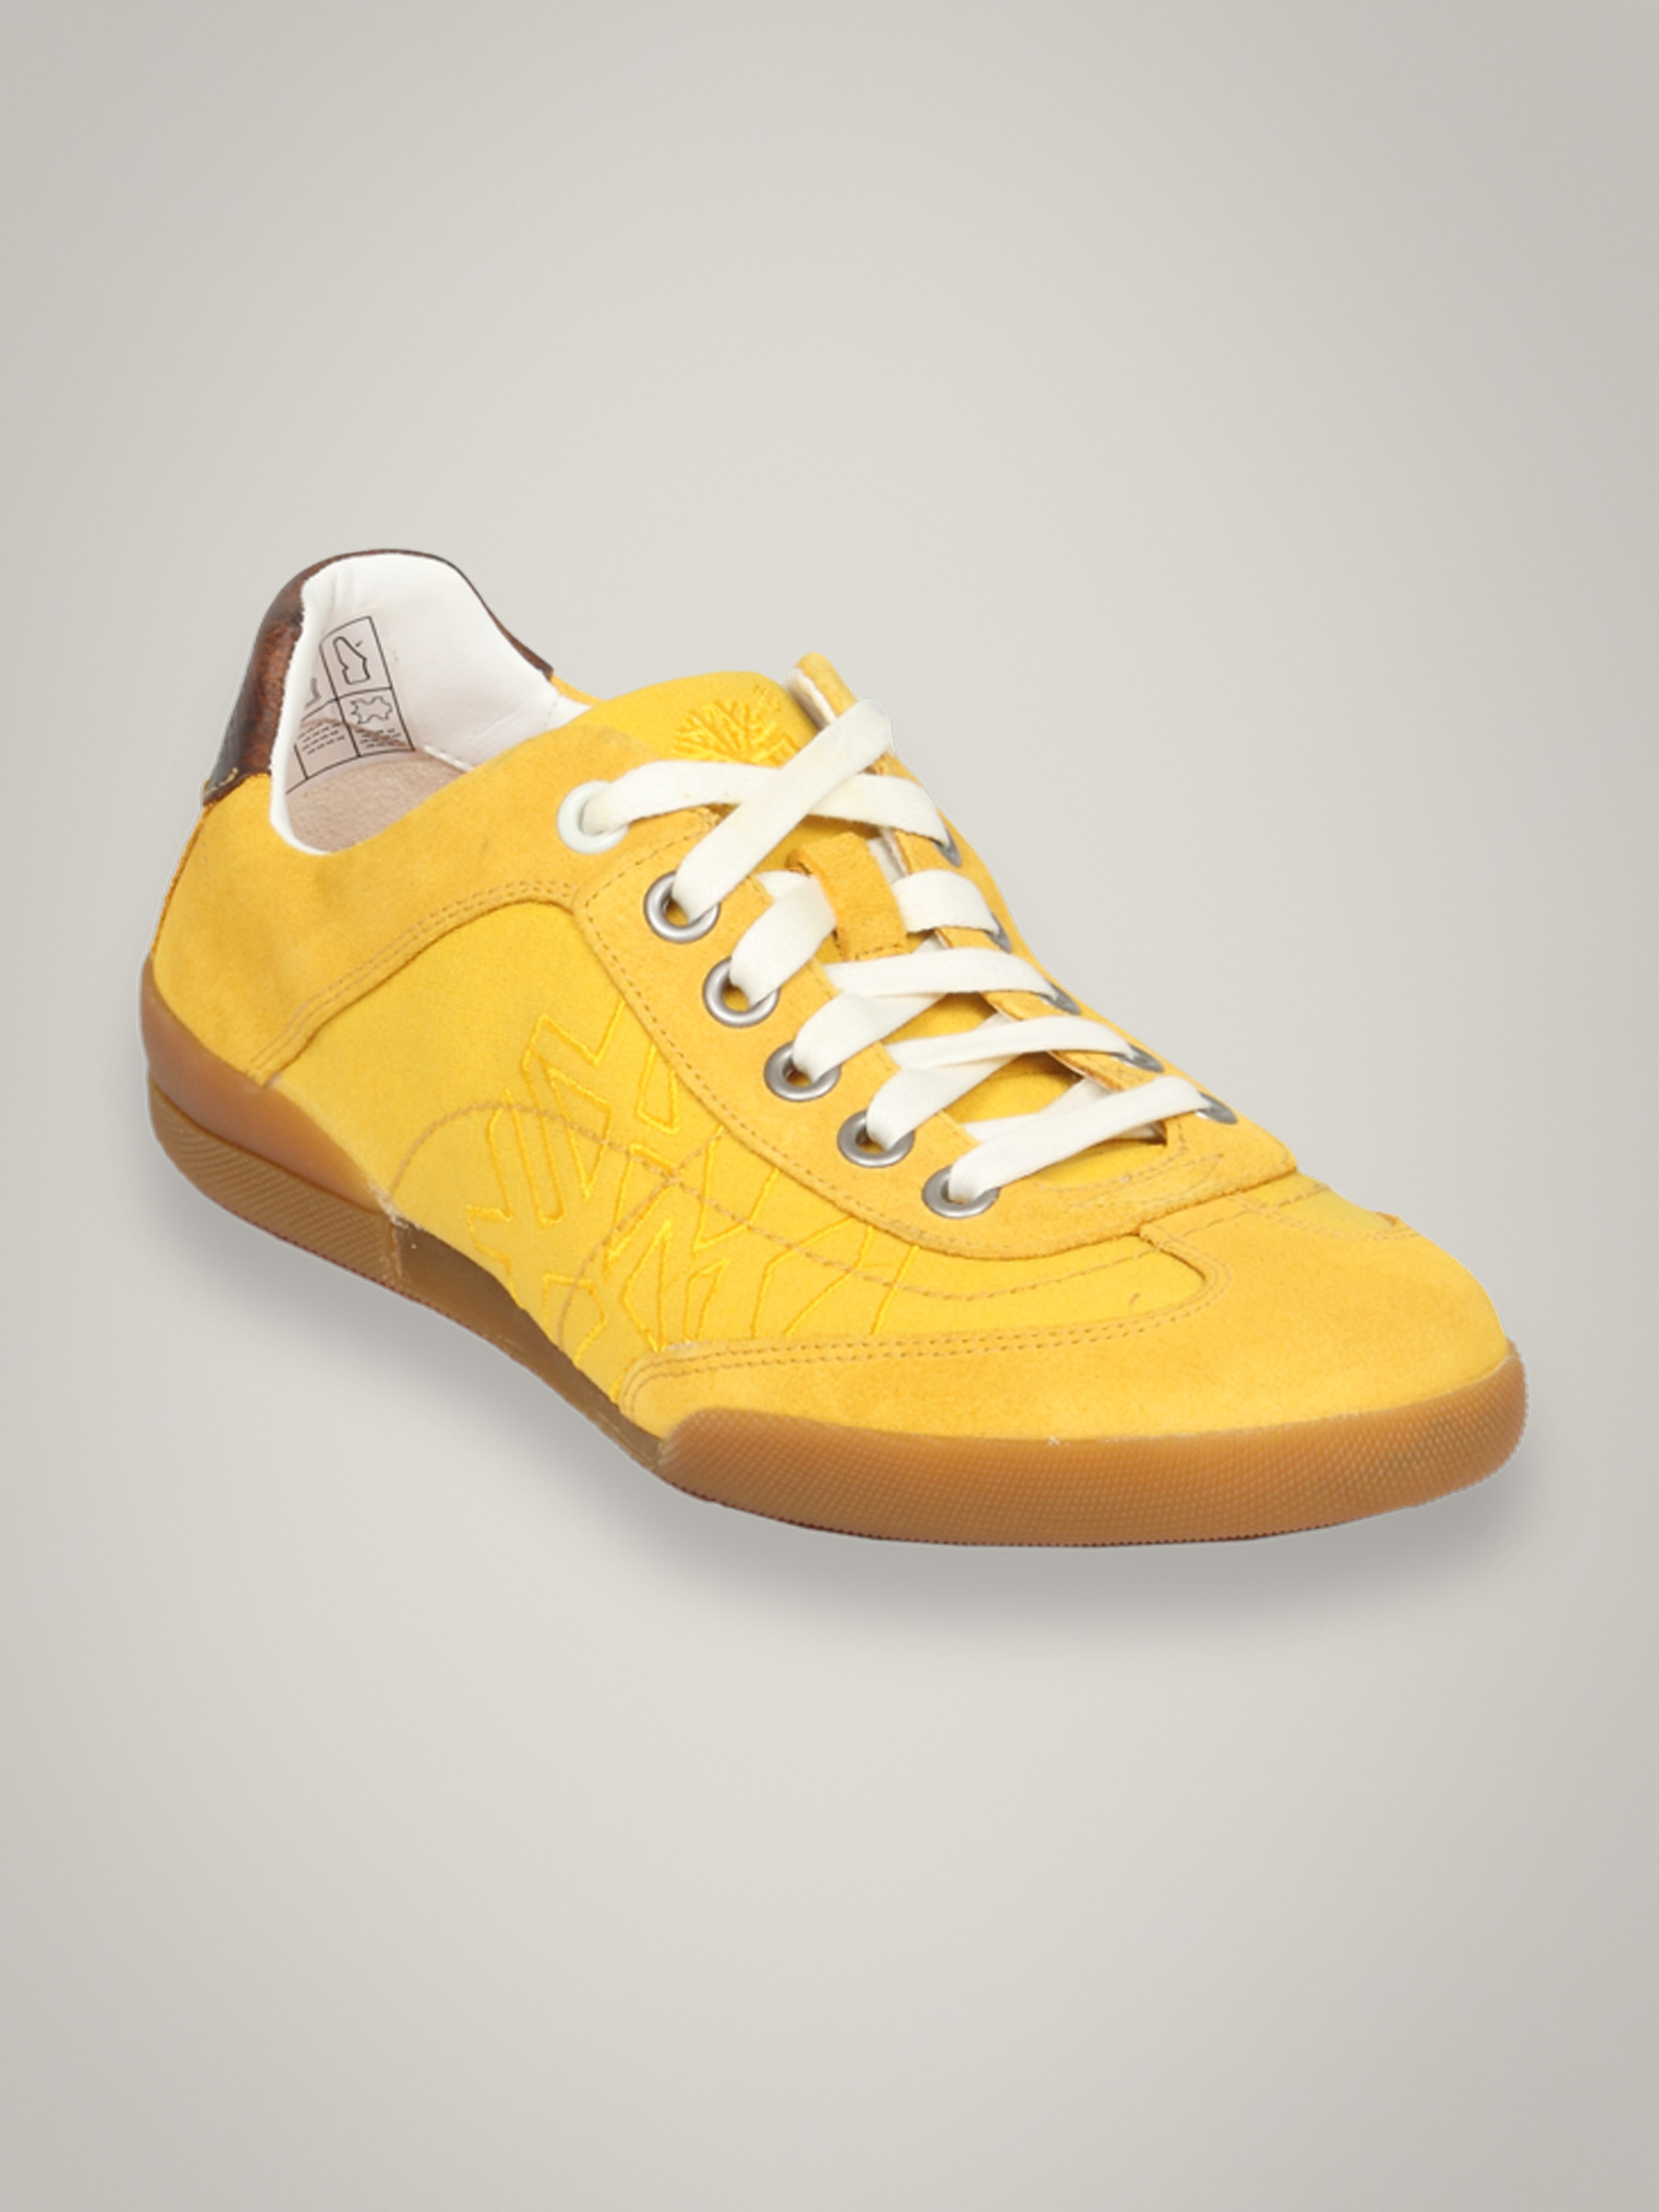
Timberland Men Ox Yellow Shoe
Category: Footwear / Shoes / Casual Shoes
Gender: Men
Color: Yellow
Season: Summer 2011
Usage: Casual